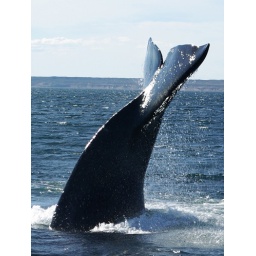
The Southern Right Whales in Peninsula Valdes sail across the water upside down. In Patagonia, Argentina.